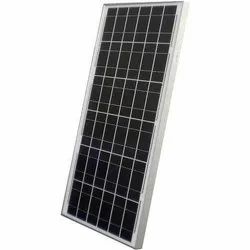
Label: 50_Watt_Solar_Power_Panel